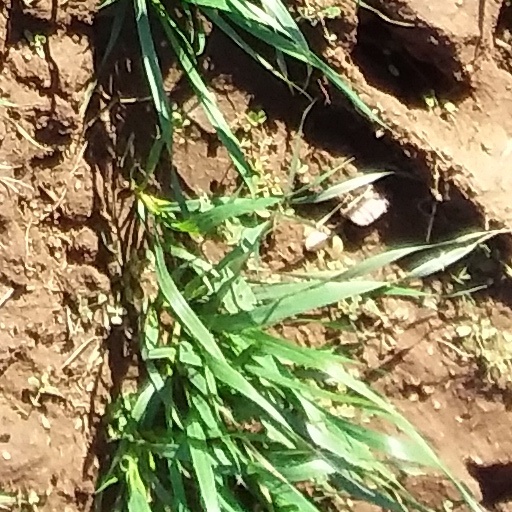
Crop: wheat